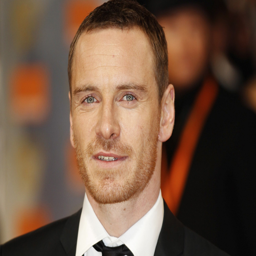
actor arrives for the awards ceremony